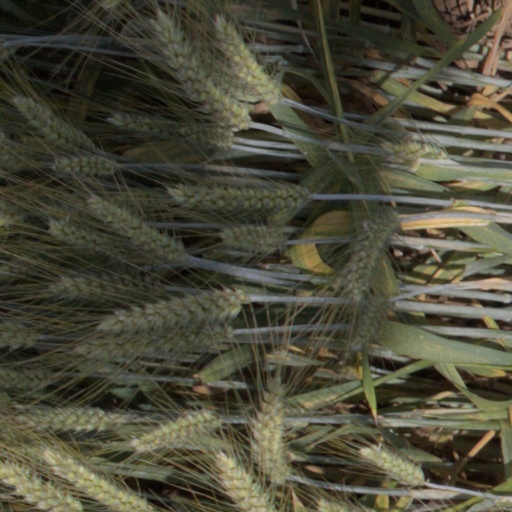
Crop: wheat